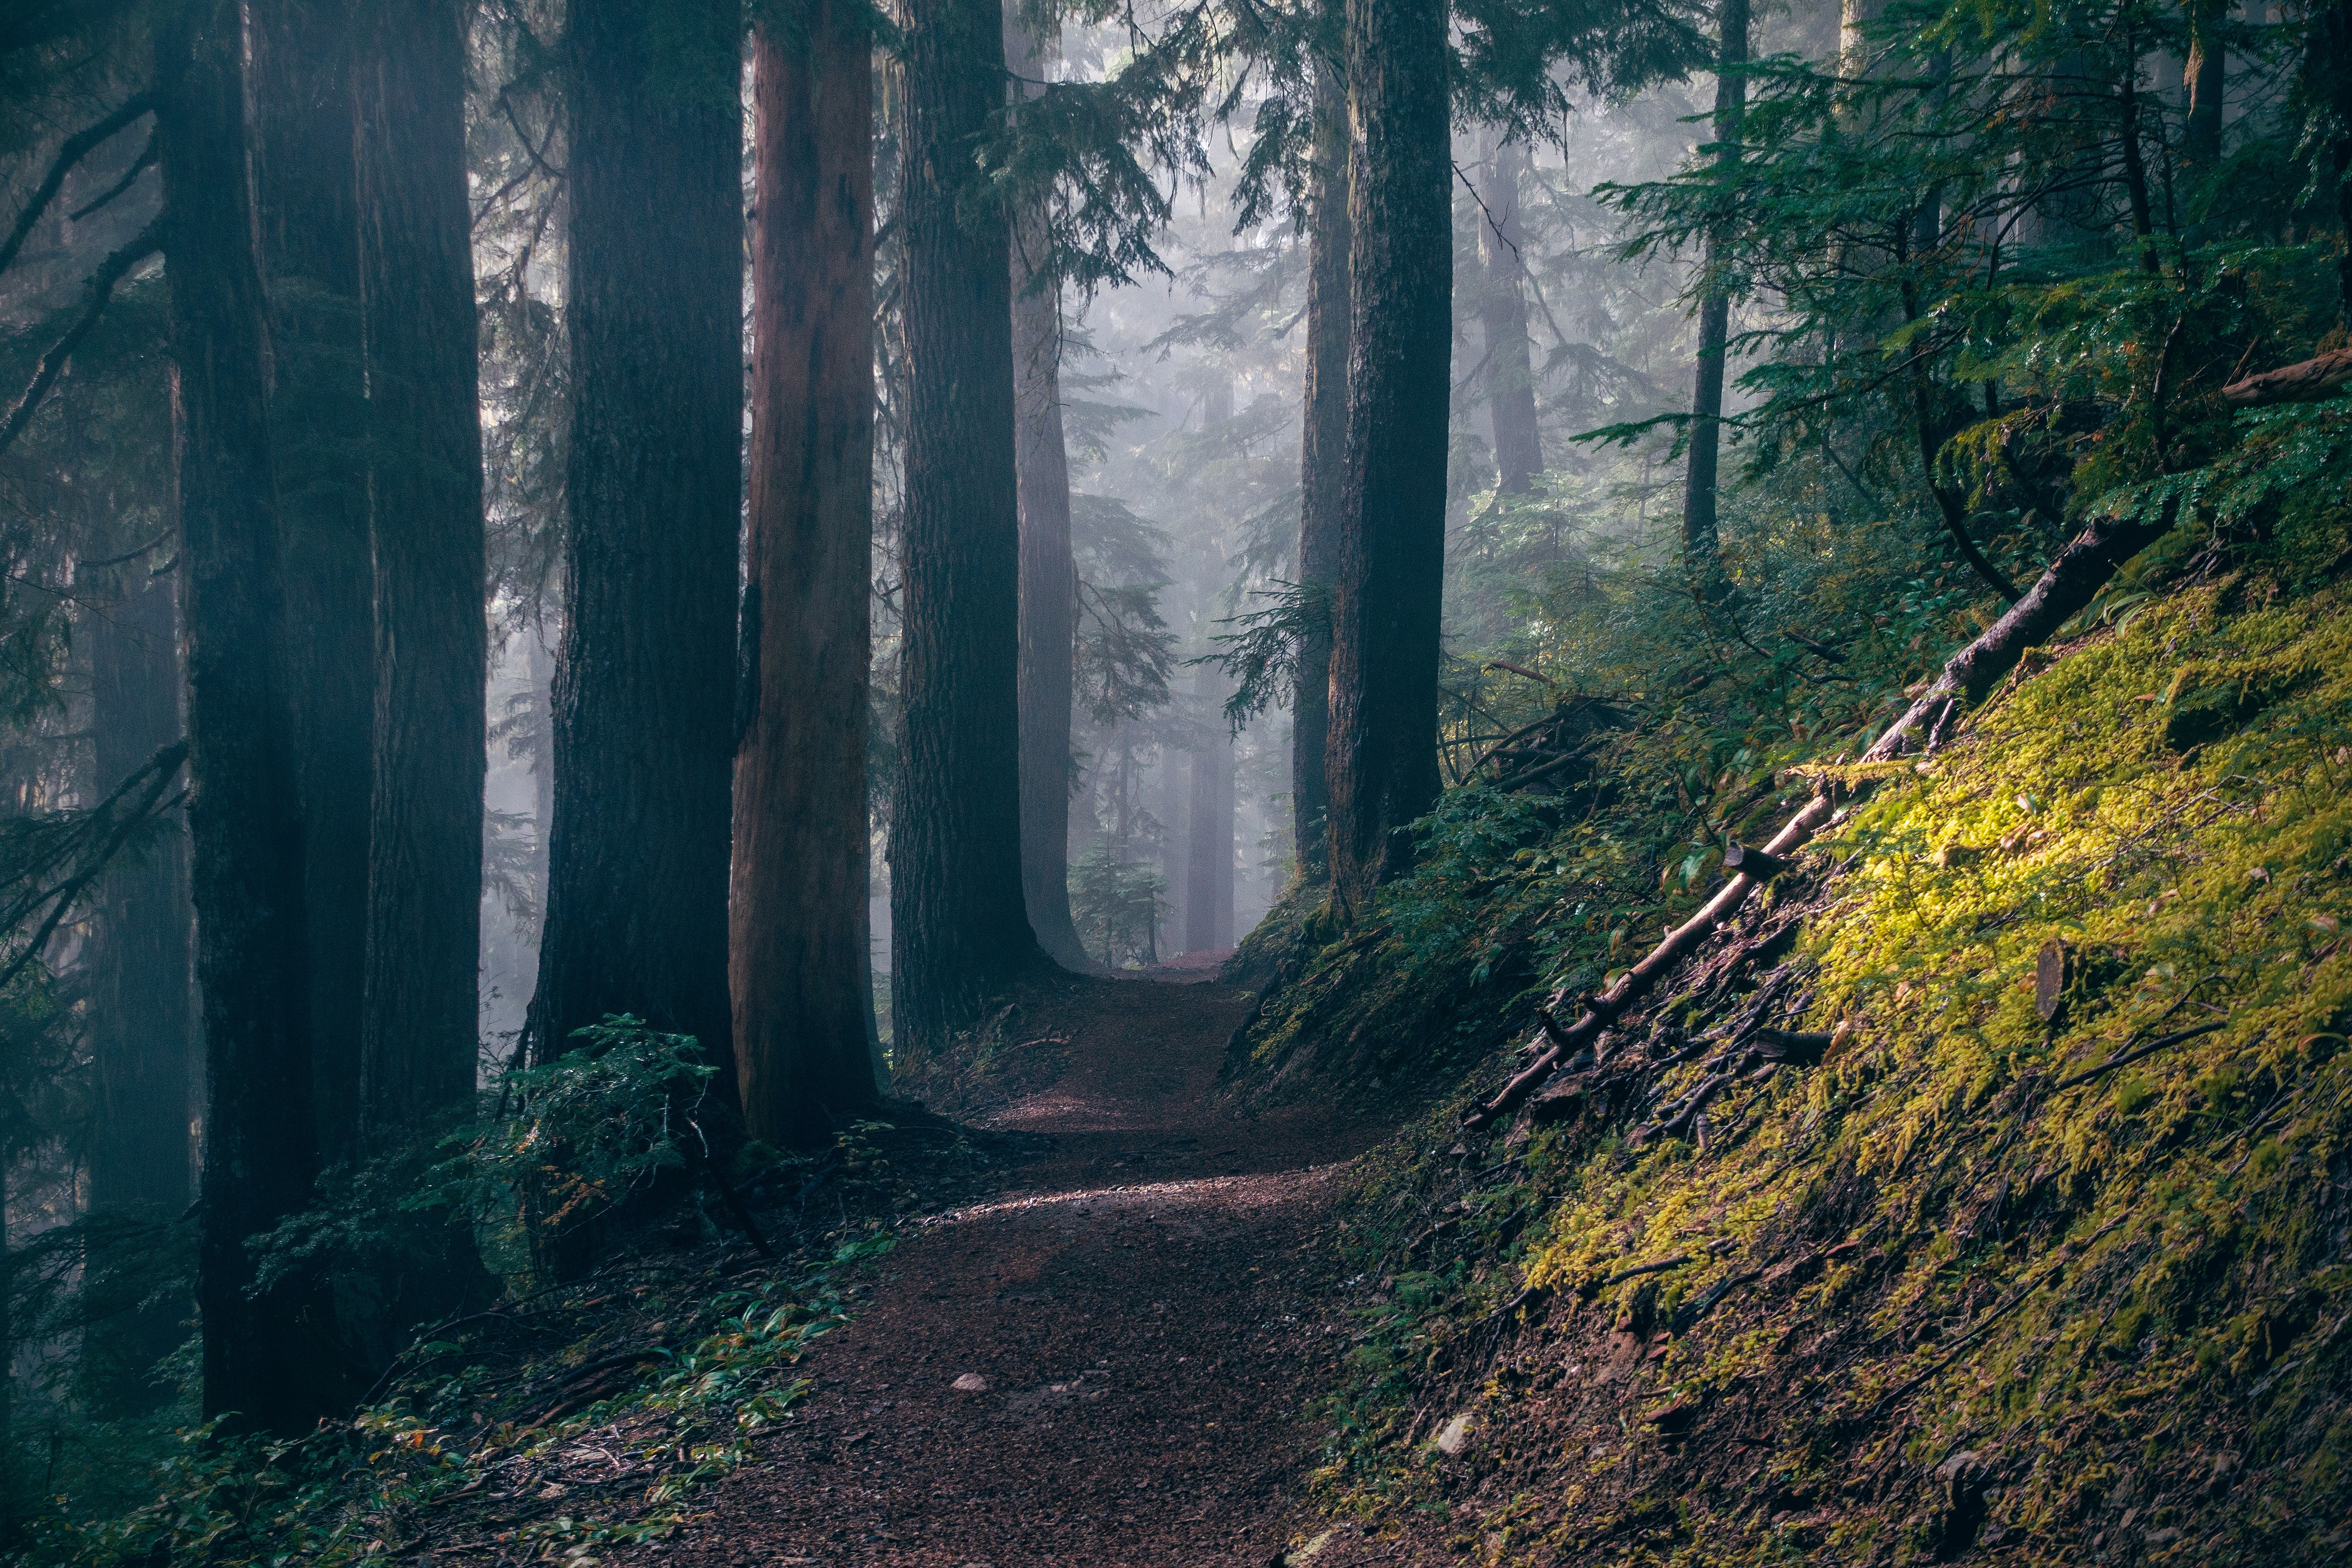
tree, nature, forest, wilderness, fog, mist, sunlight, morning, leaf, green, jungle, autumn, darkness, season, rainforest, woodland, habitat, ecosystem, old growth forest, natural environment, geographical feature, atmospheric phenomenon, woody plant